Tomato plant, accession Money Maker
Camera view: horizontal (90 deg, fisheye); turntable rotation: 240 degrees
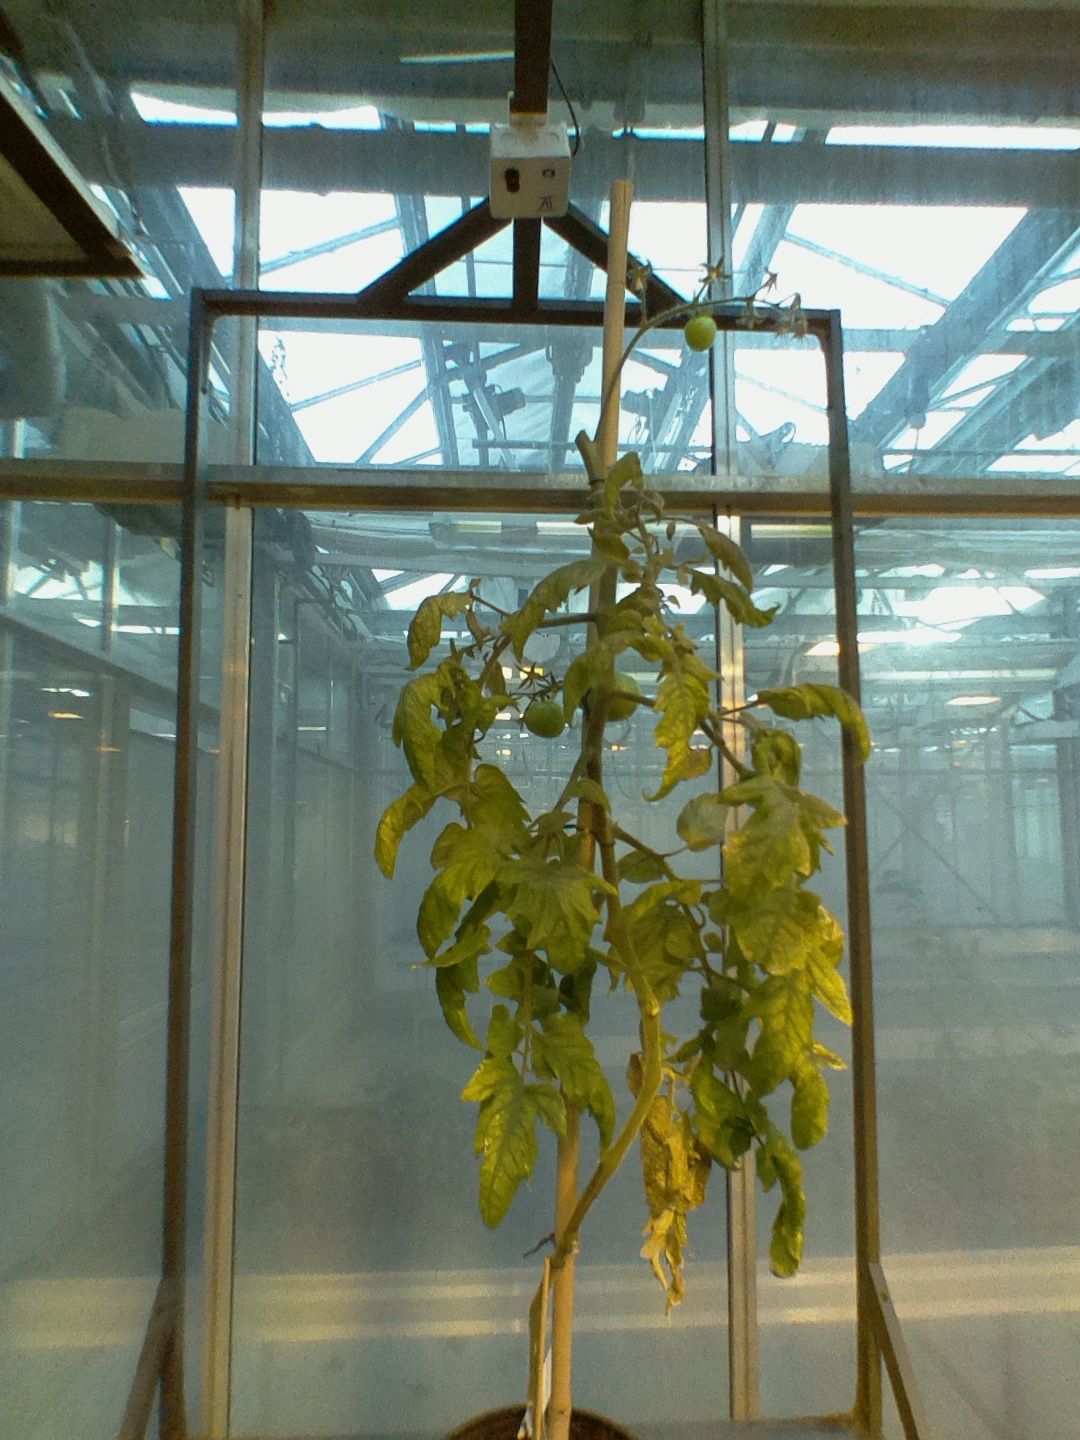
BBCH growth stage 78: 80% -90% of final fruit size